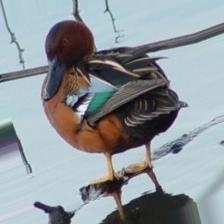
Species: CINNAMON TEAL
Scientific name: ANAS CYANOPTERA
ImageNet parent category: drake